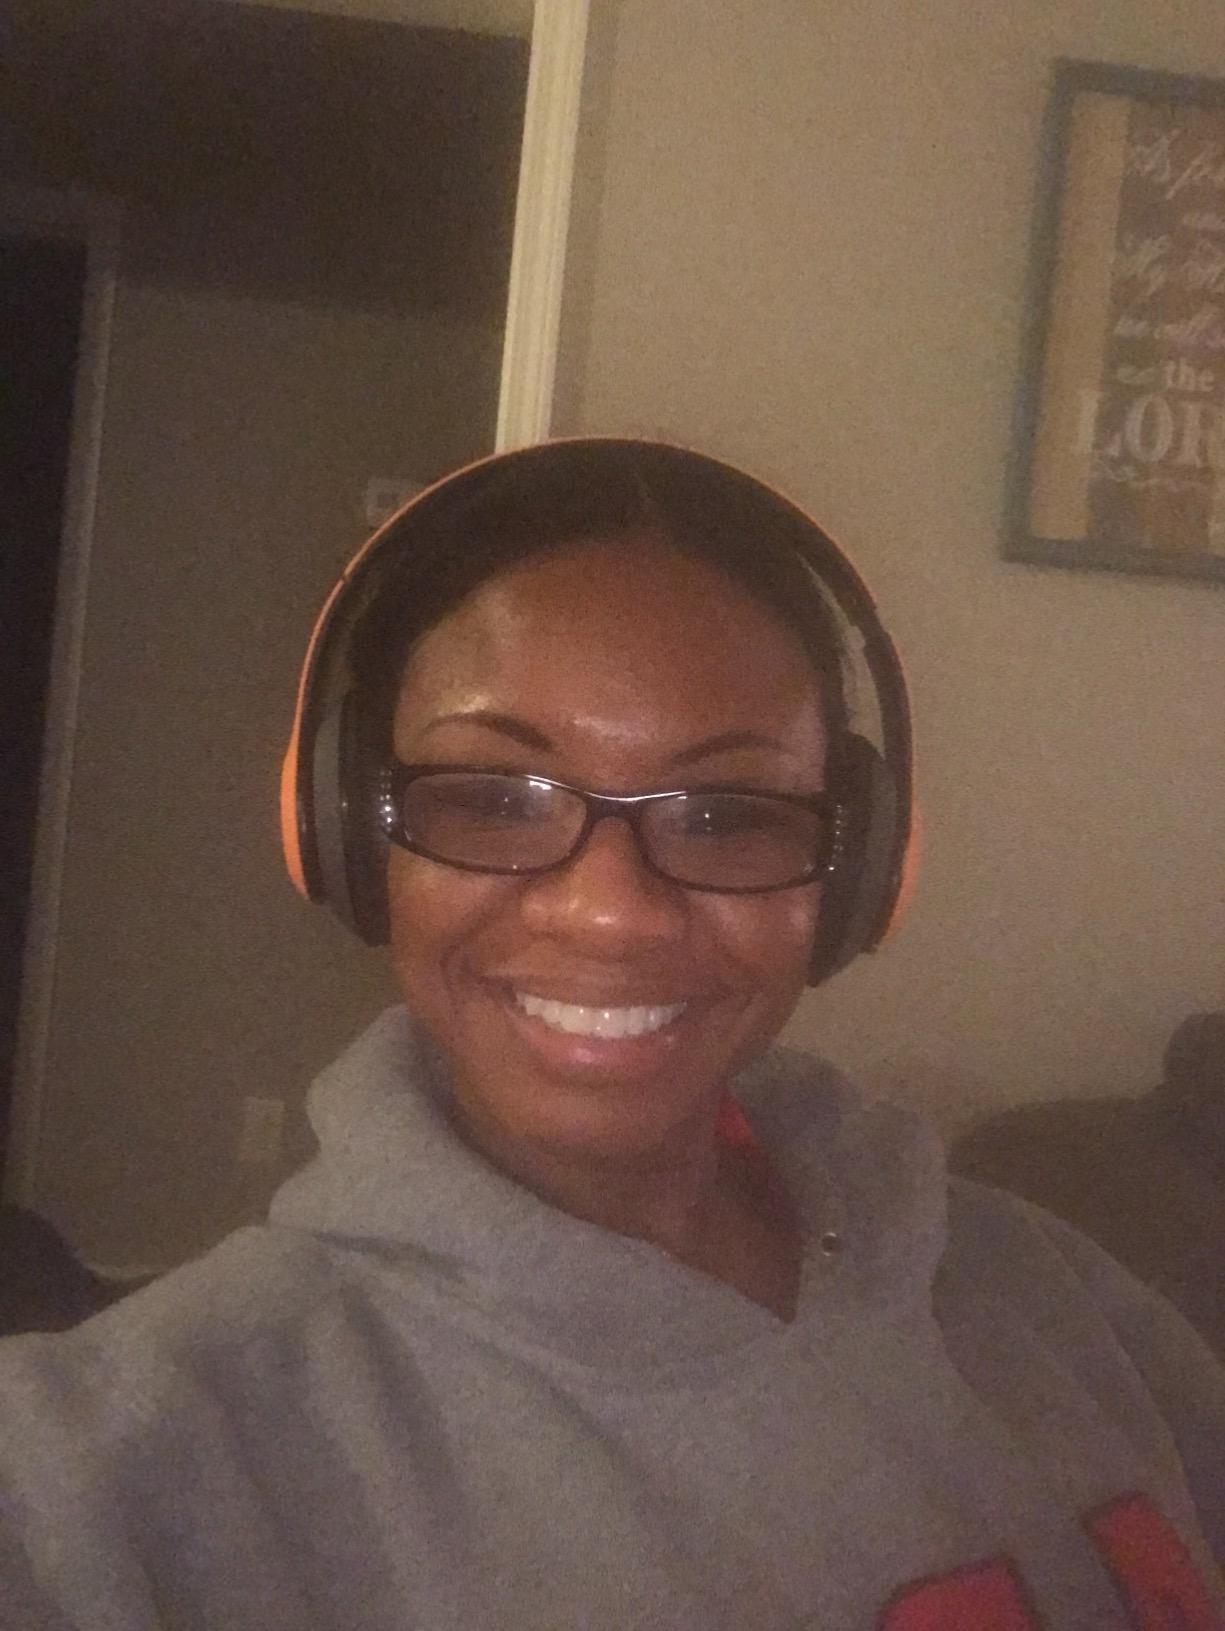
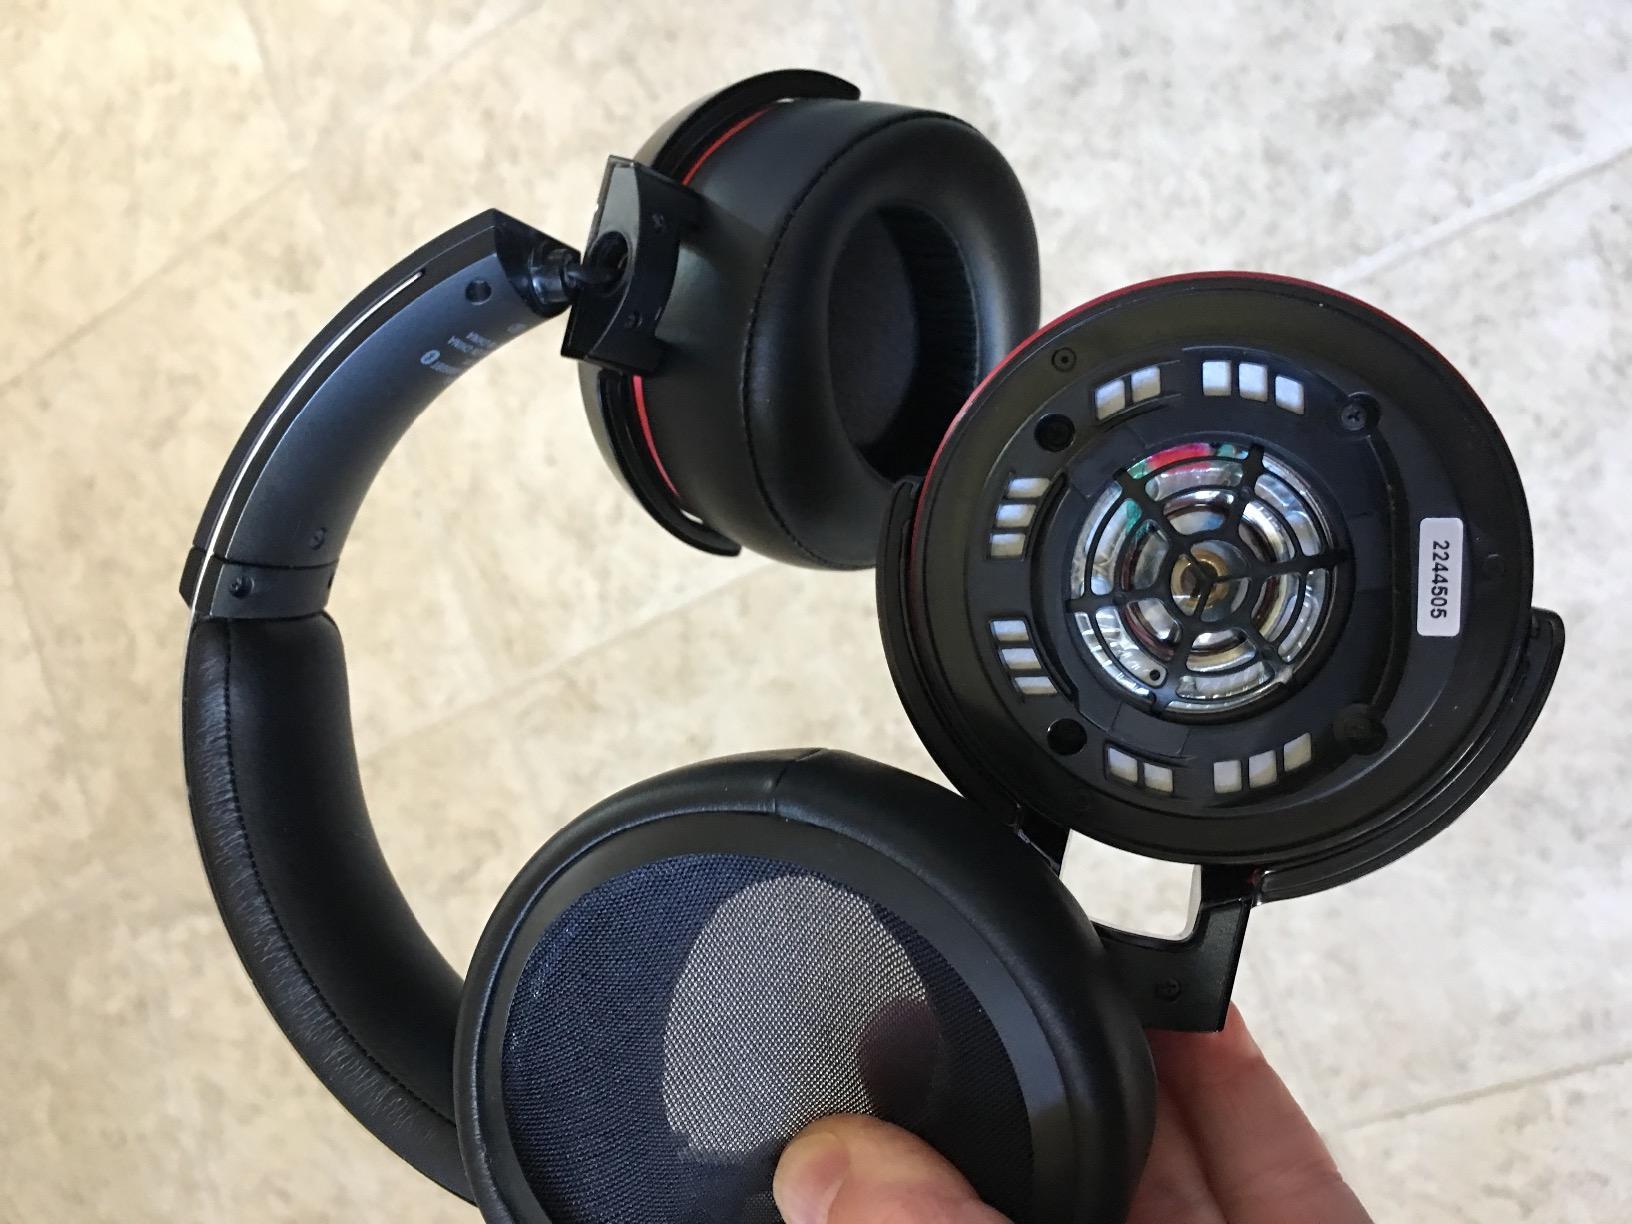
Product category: headphones
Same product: no